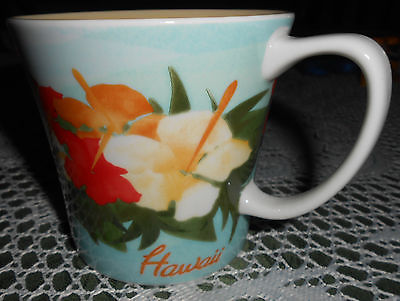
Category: mug